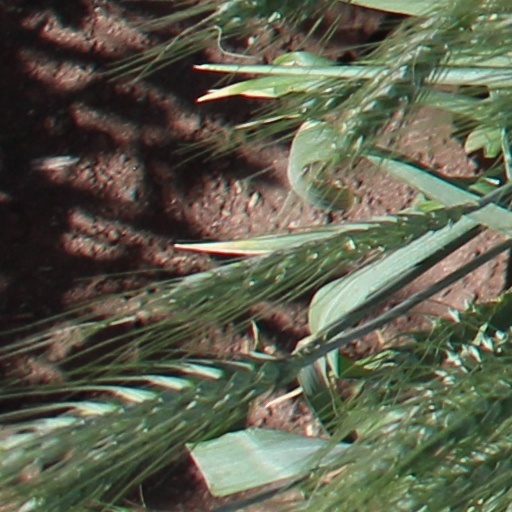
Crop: wheat